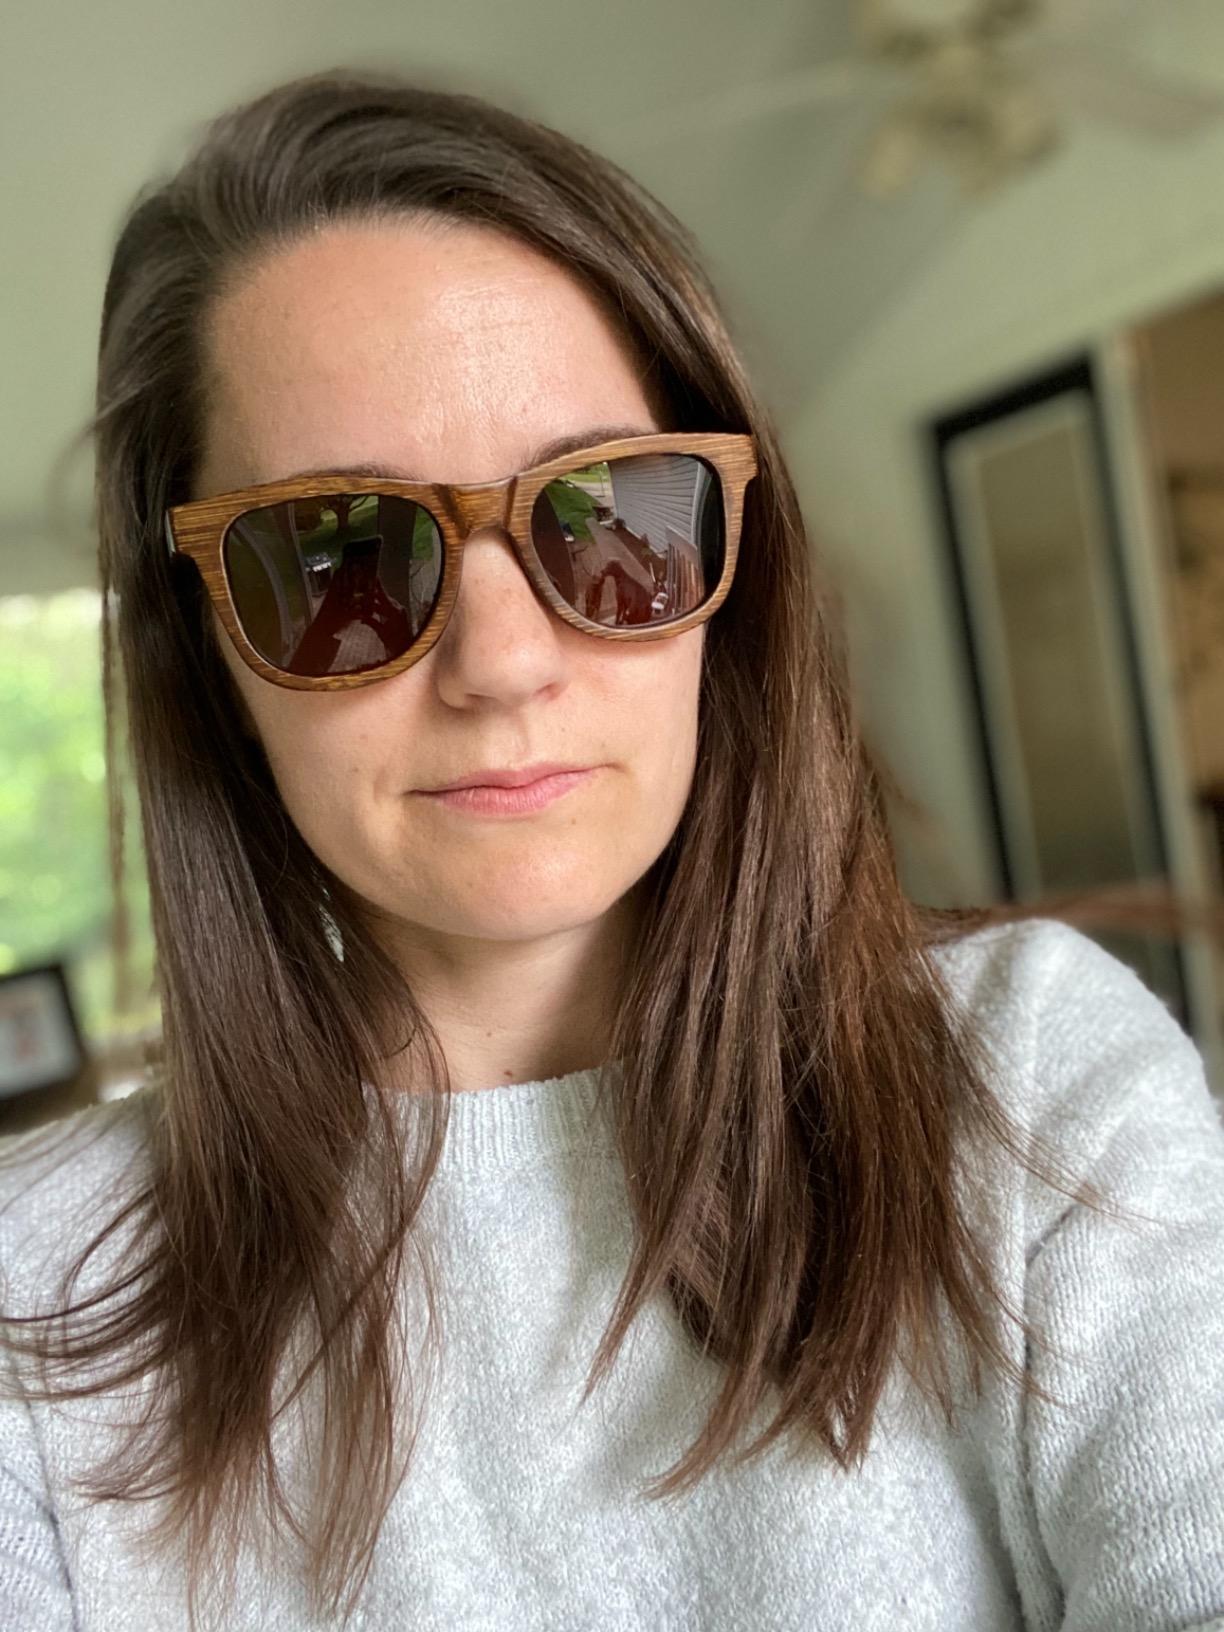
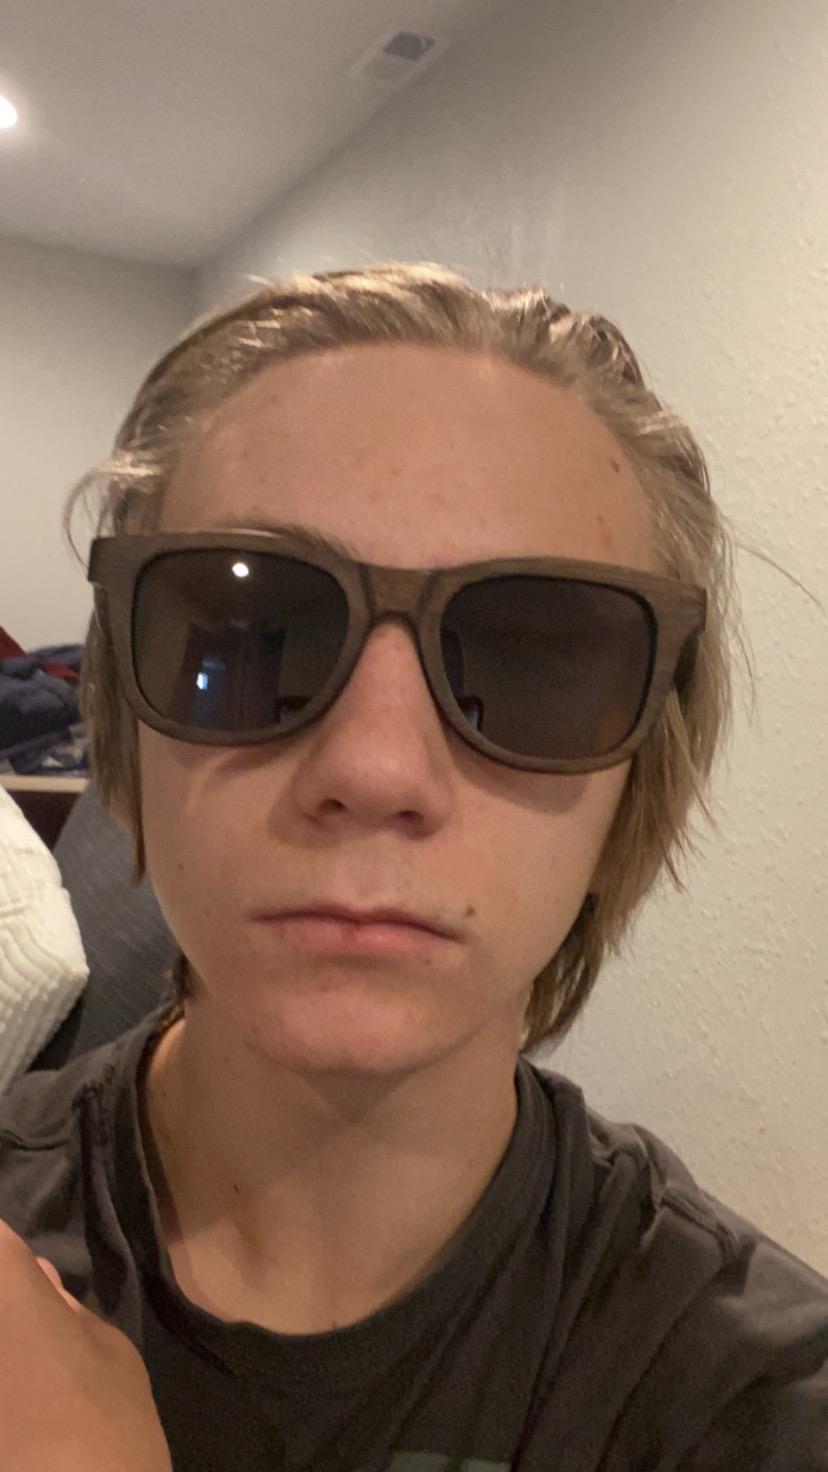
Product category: accessories_sunglasses
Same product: yes